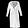
Label: Coat